1976–77 Portland Trail Blazers season

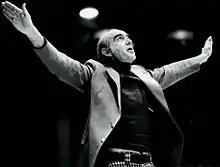
In his first season as head coach, Jack Ramsay led the Trail Blazers to their first playoff berth.

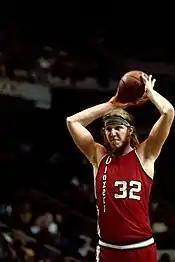
Bill Walton was the MVP for the 1977 NBA Finals.

The Finals opened in the Spectrum on Sunday, May 22. The 76ers seemed unbeatable after the first two games. Julius Erving opened Game 1 with a stupendous dunk off the opening tip. He finished with 33 points and Doug Collins had 30 as Philadelphia won 107–101. The Blazers were rattled enough to commit 34 turnovers. Walton finished with 28 points and 20 rebounds.